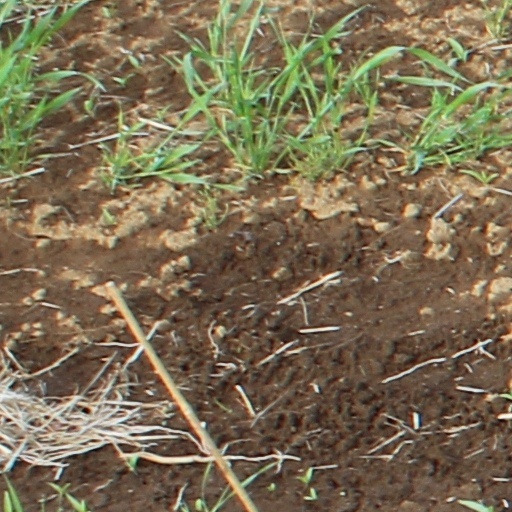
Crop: wheat